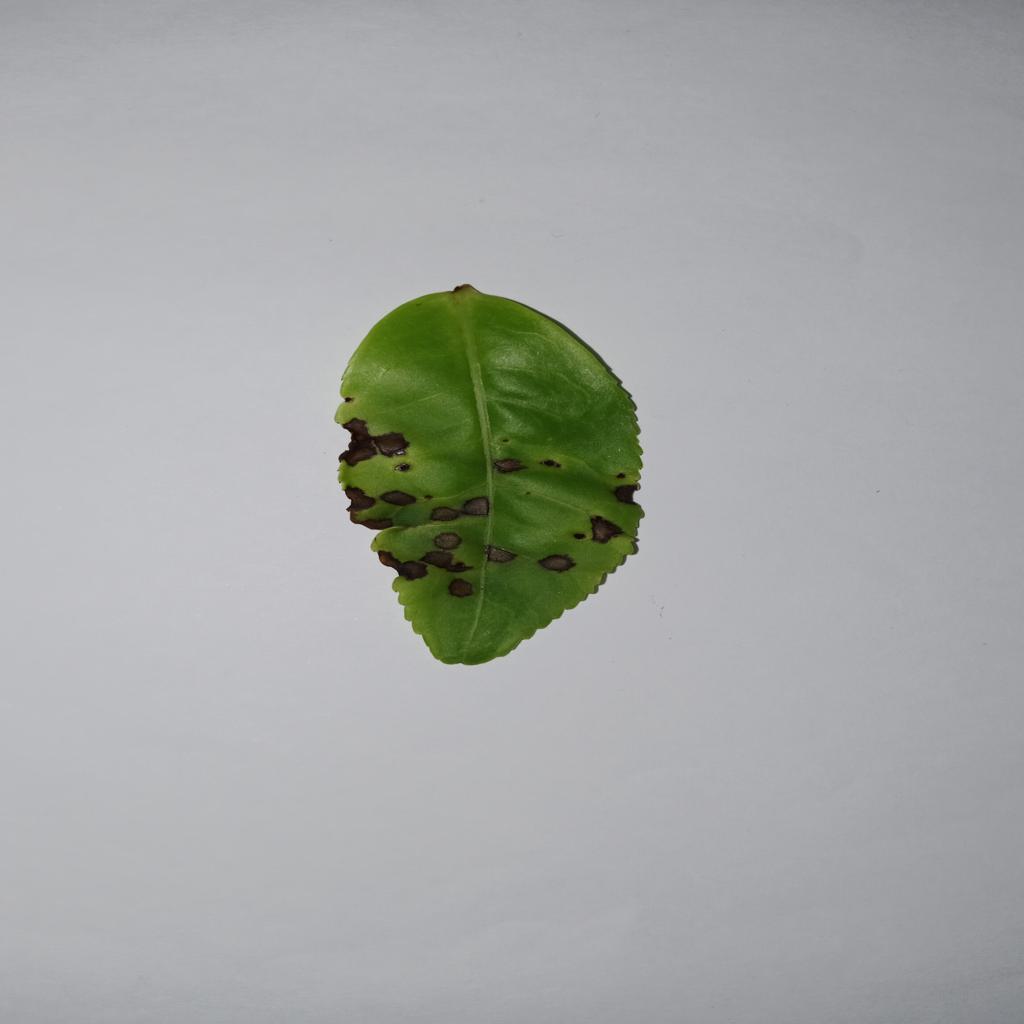
Label: Tea red scab